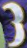
Number: 3